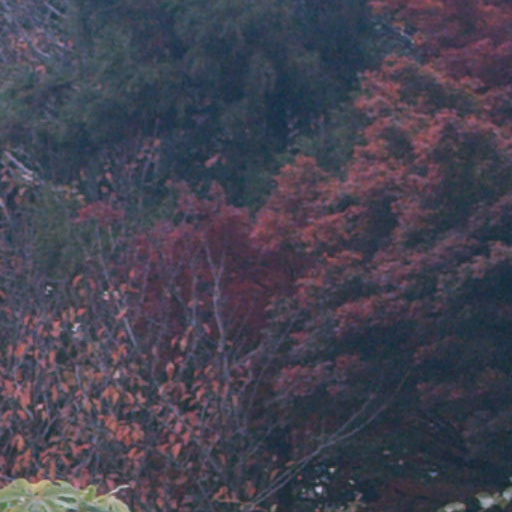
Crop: cassava